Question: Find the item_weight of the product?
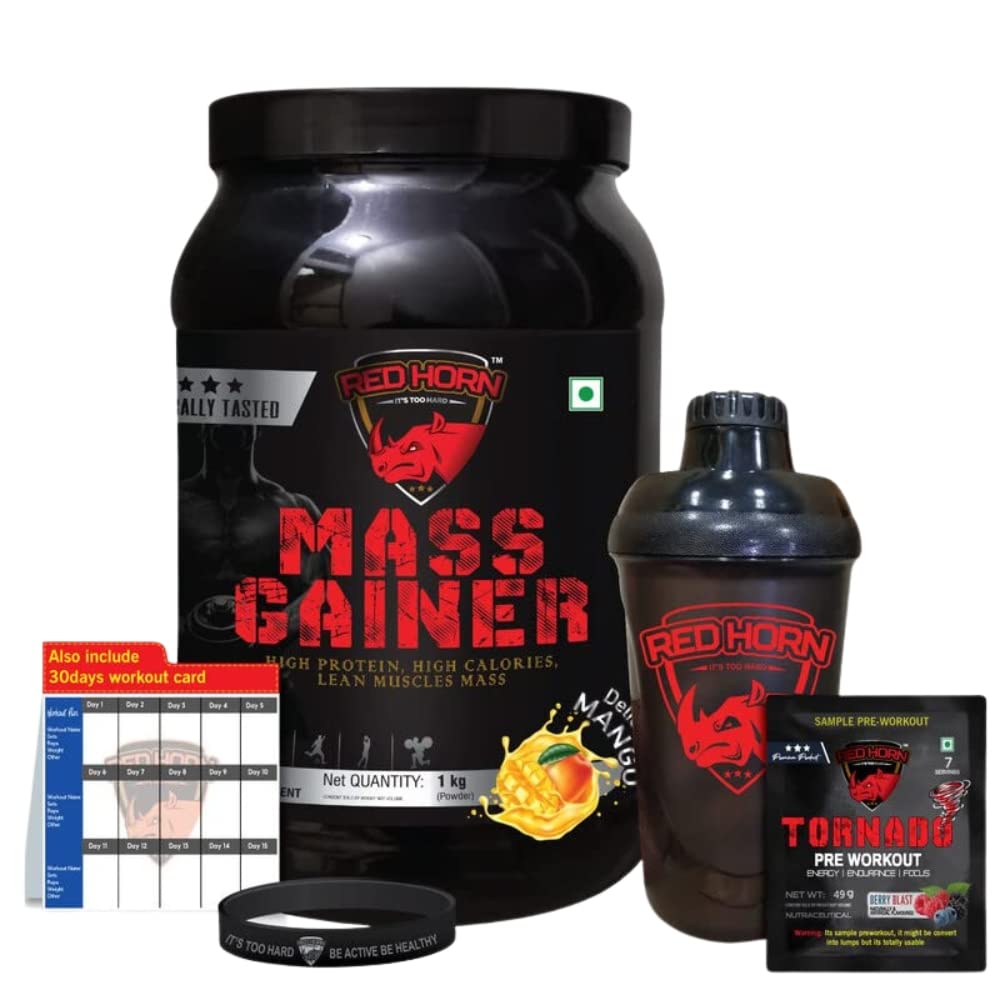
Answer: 1 kilogram